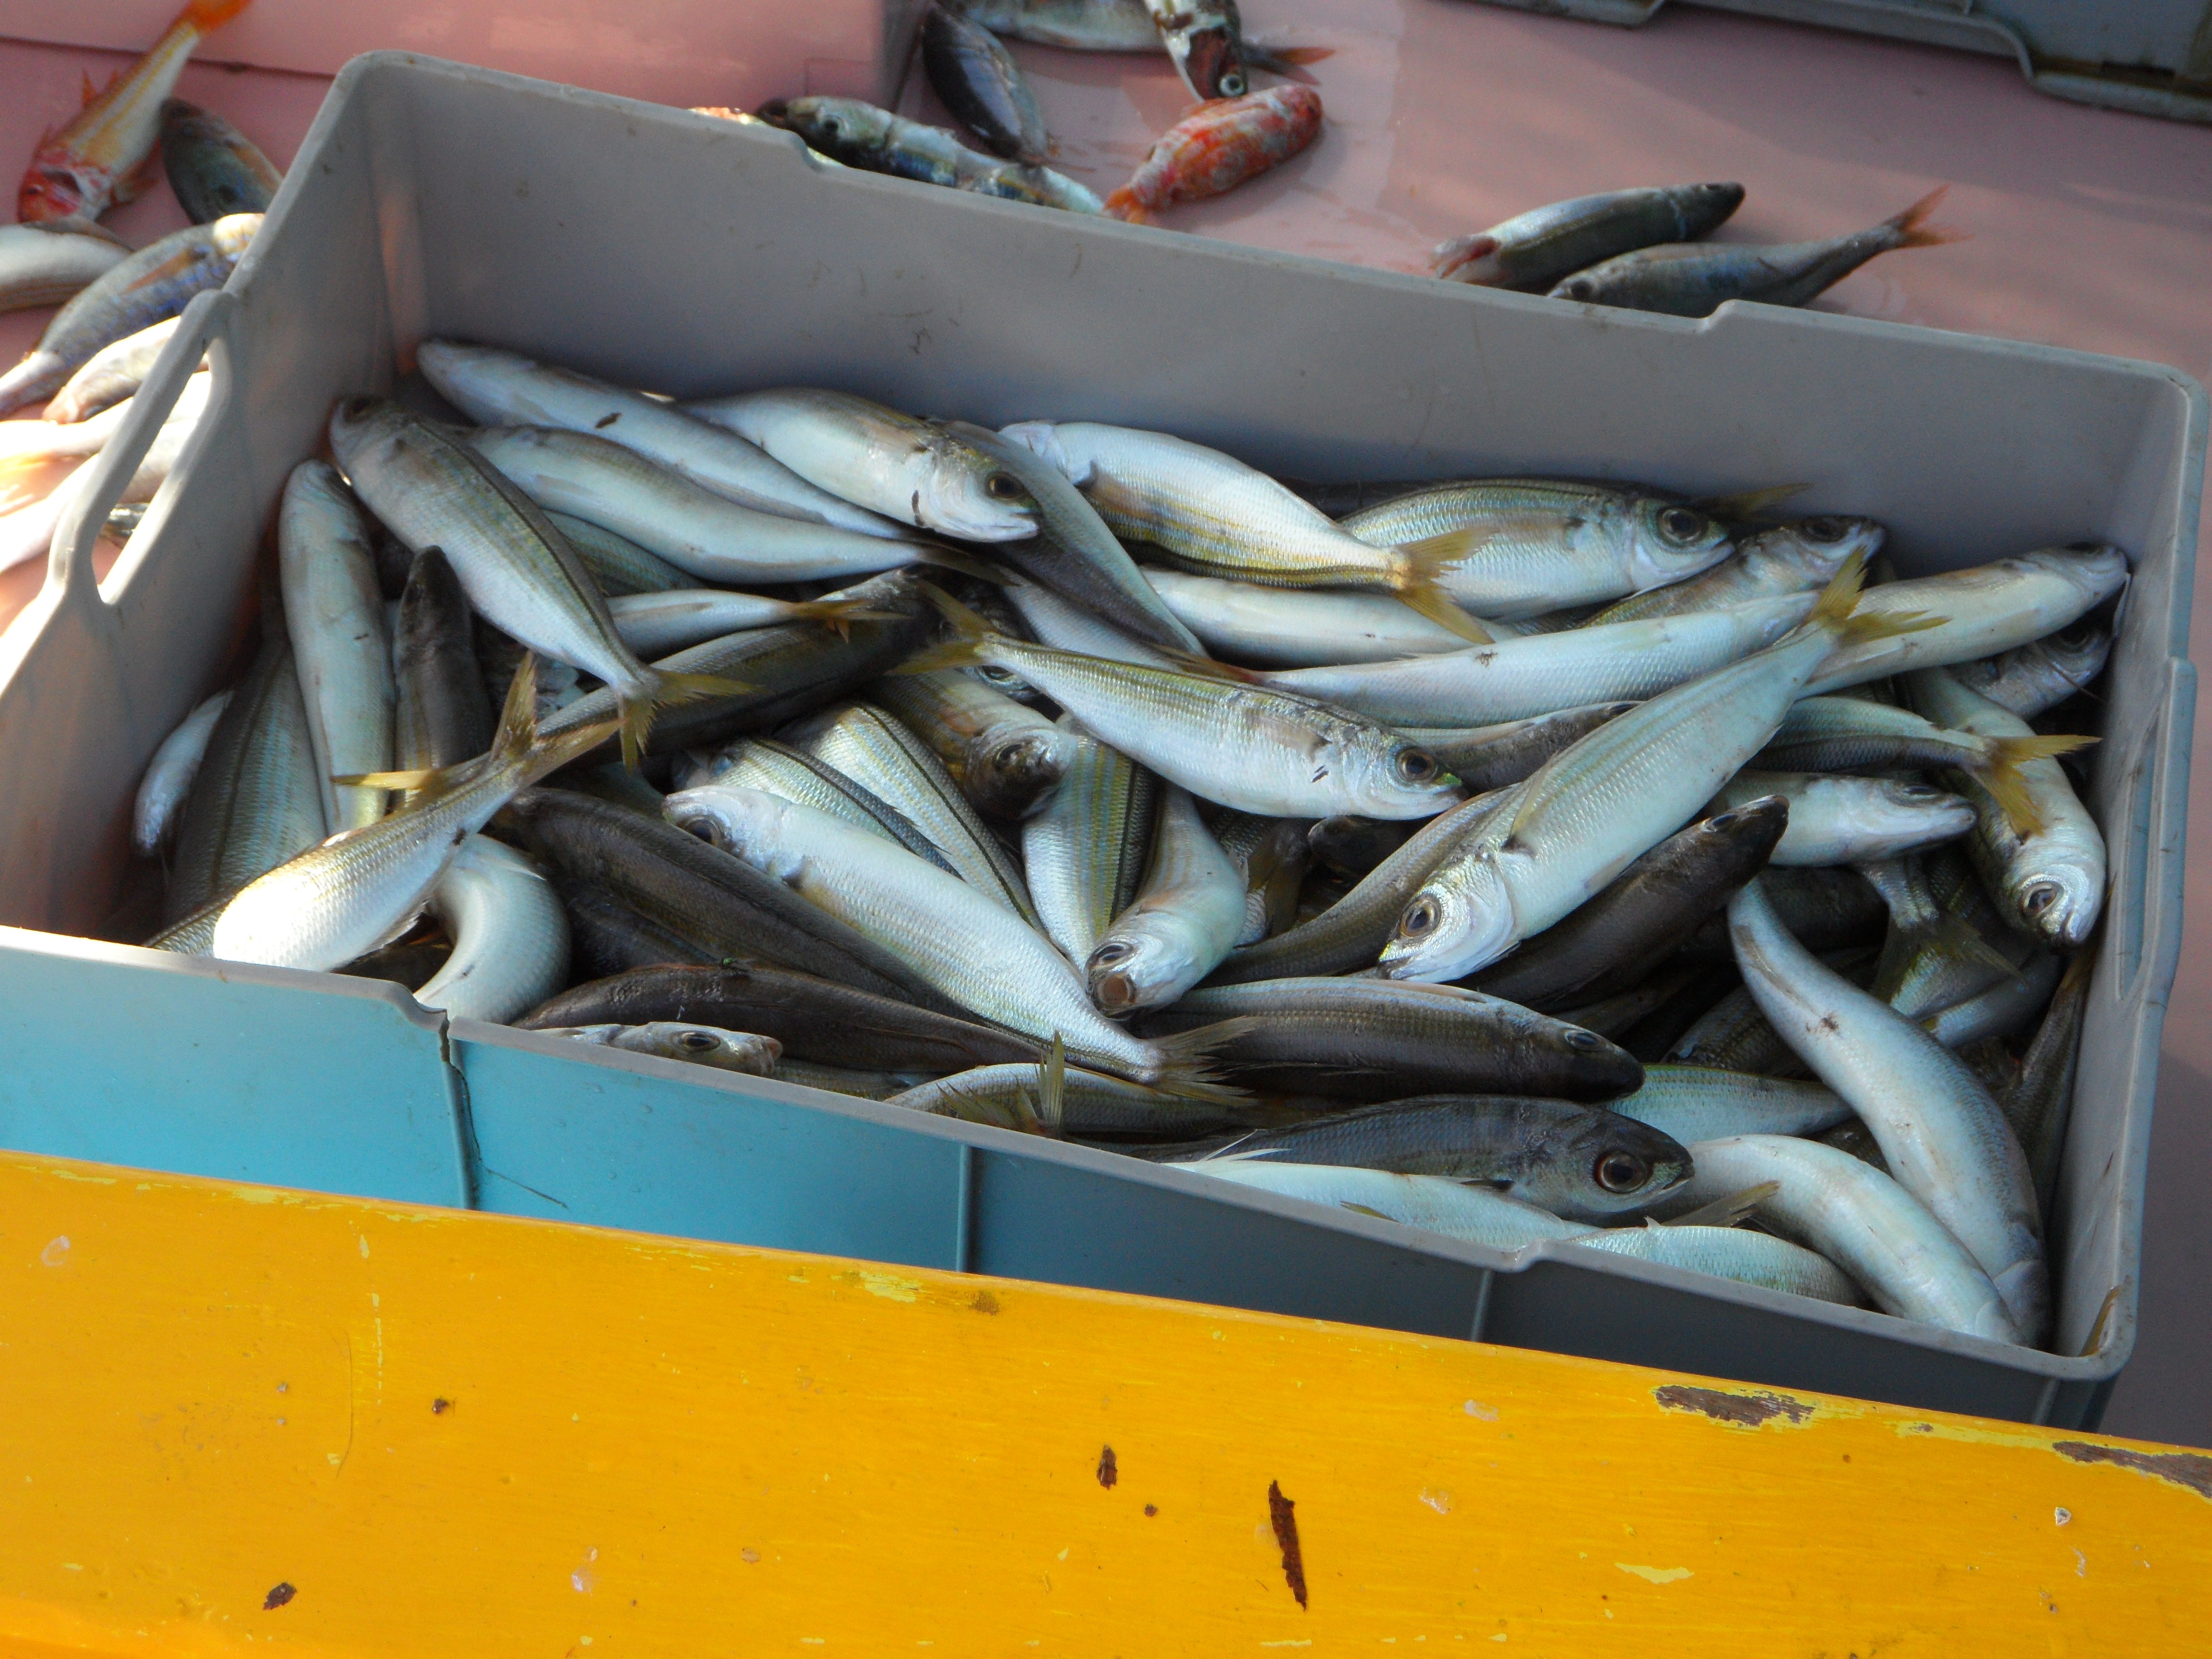
food, fishing, seafood, port, fish, sardine, fang, fischer, cod, forage fish